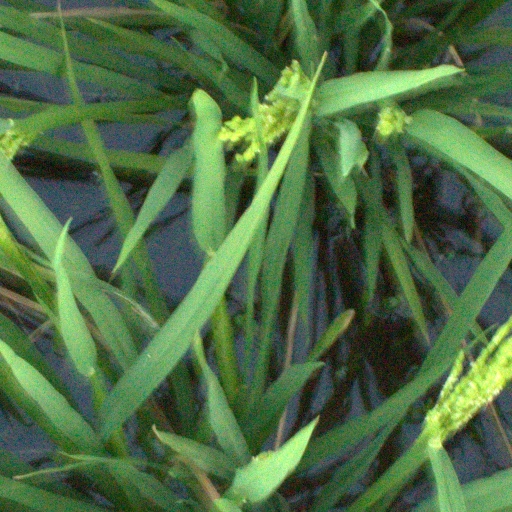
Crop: rice